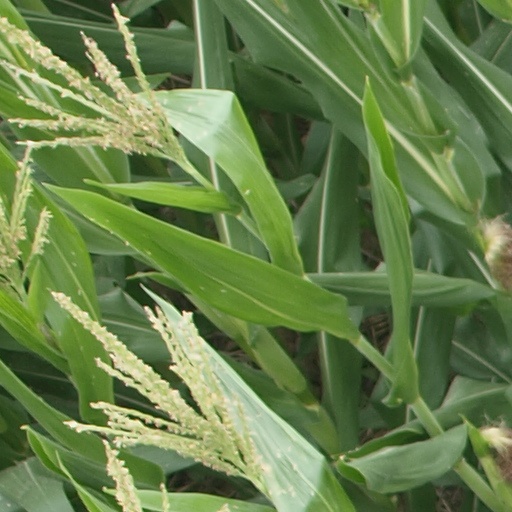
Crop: maize; corn